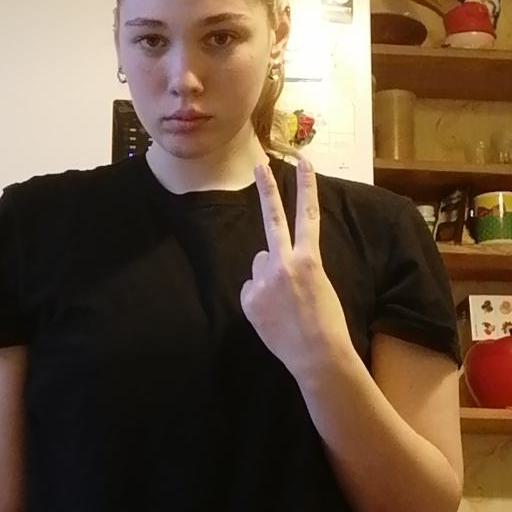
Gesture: peace_inverted